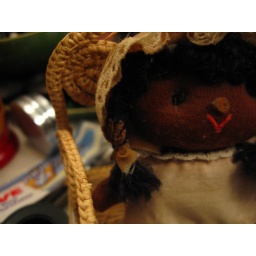
my mother believed in giving her little brown girl little brown girls to play with...